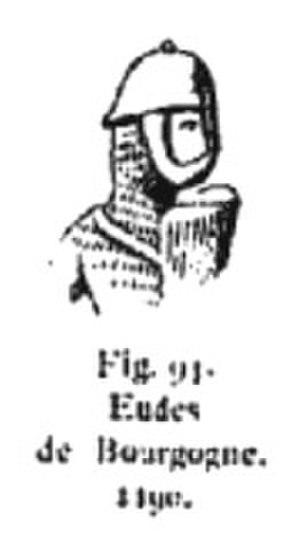
Eudes Ier de Bourgogne
Eudes Iᵉʳ de Bourgogne dit Borel, né vers 1060, mort le 23 mars 1103, fils d'Henri de Bourgogne et de Sybille de Barcelone, il était prince de sang royal français.